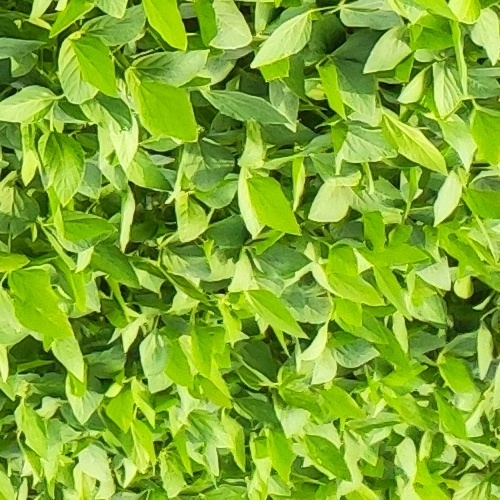
Label: Healthy